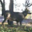
Label: deer